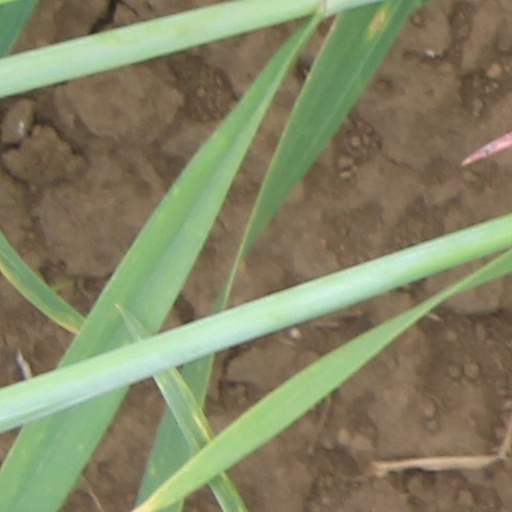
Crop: wheat